Glacier, British Columbia

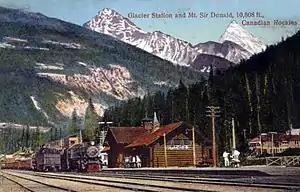
Eastward, Glacier station, c.1920

The wooden railway trestle crossing the Glacier (Illecillewaet) Creek, northeast of Glacier House, was replaced in 1900 with a stone arch bridge. Since that time, the current has severely eroded the southwestern riverbank, undermining the masonry. Repairs have been undertaken in recent decades. In 2019, 470 tonnes of rock were placed to reinforce the concrete footings. The Arthur O. Wheeler hut, a National Historic Site, is north of the stone bridge.